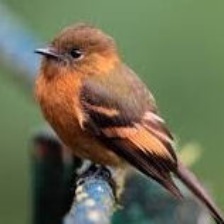
Species: CINNAMON FLYCATCHER
Scientific name: PYRRHOMYIAS CINNAMOMEUS